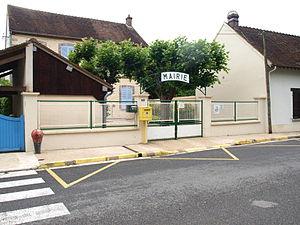
Mairie de Grisy-sur-Seine (Seine-et-Marne, France) . La photographie diffère de l'état actuel de la façade en l'absence des deux drapeau français et européen rajoutés, de même qu'une pancarte pour une «
Grisy-sur-Seine est une commune française située dans le département de Seine-et-Marne en région Île-de-France.